The Mystery Ship

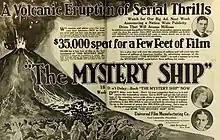
Film advertisement

The Mystery Ship is a 1917 American adventure film serial directed by Harry Harvey and Henry MacRae. The film is considered to be lost.